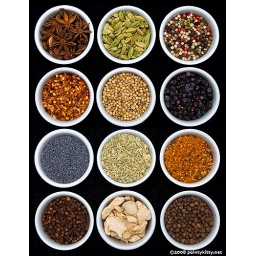
A series of dried spices in white porcelain teacups.  Studio strobe lighting on black velvet. Canon 5D.